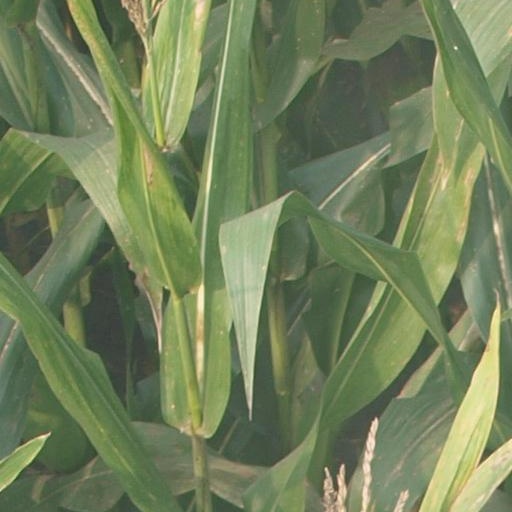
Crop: maize; corn